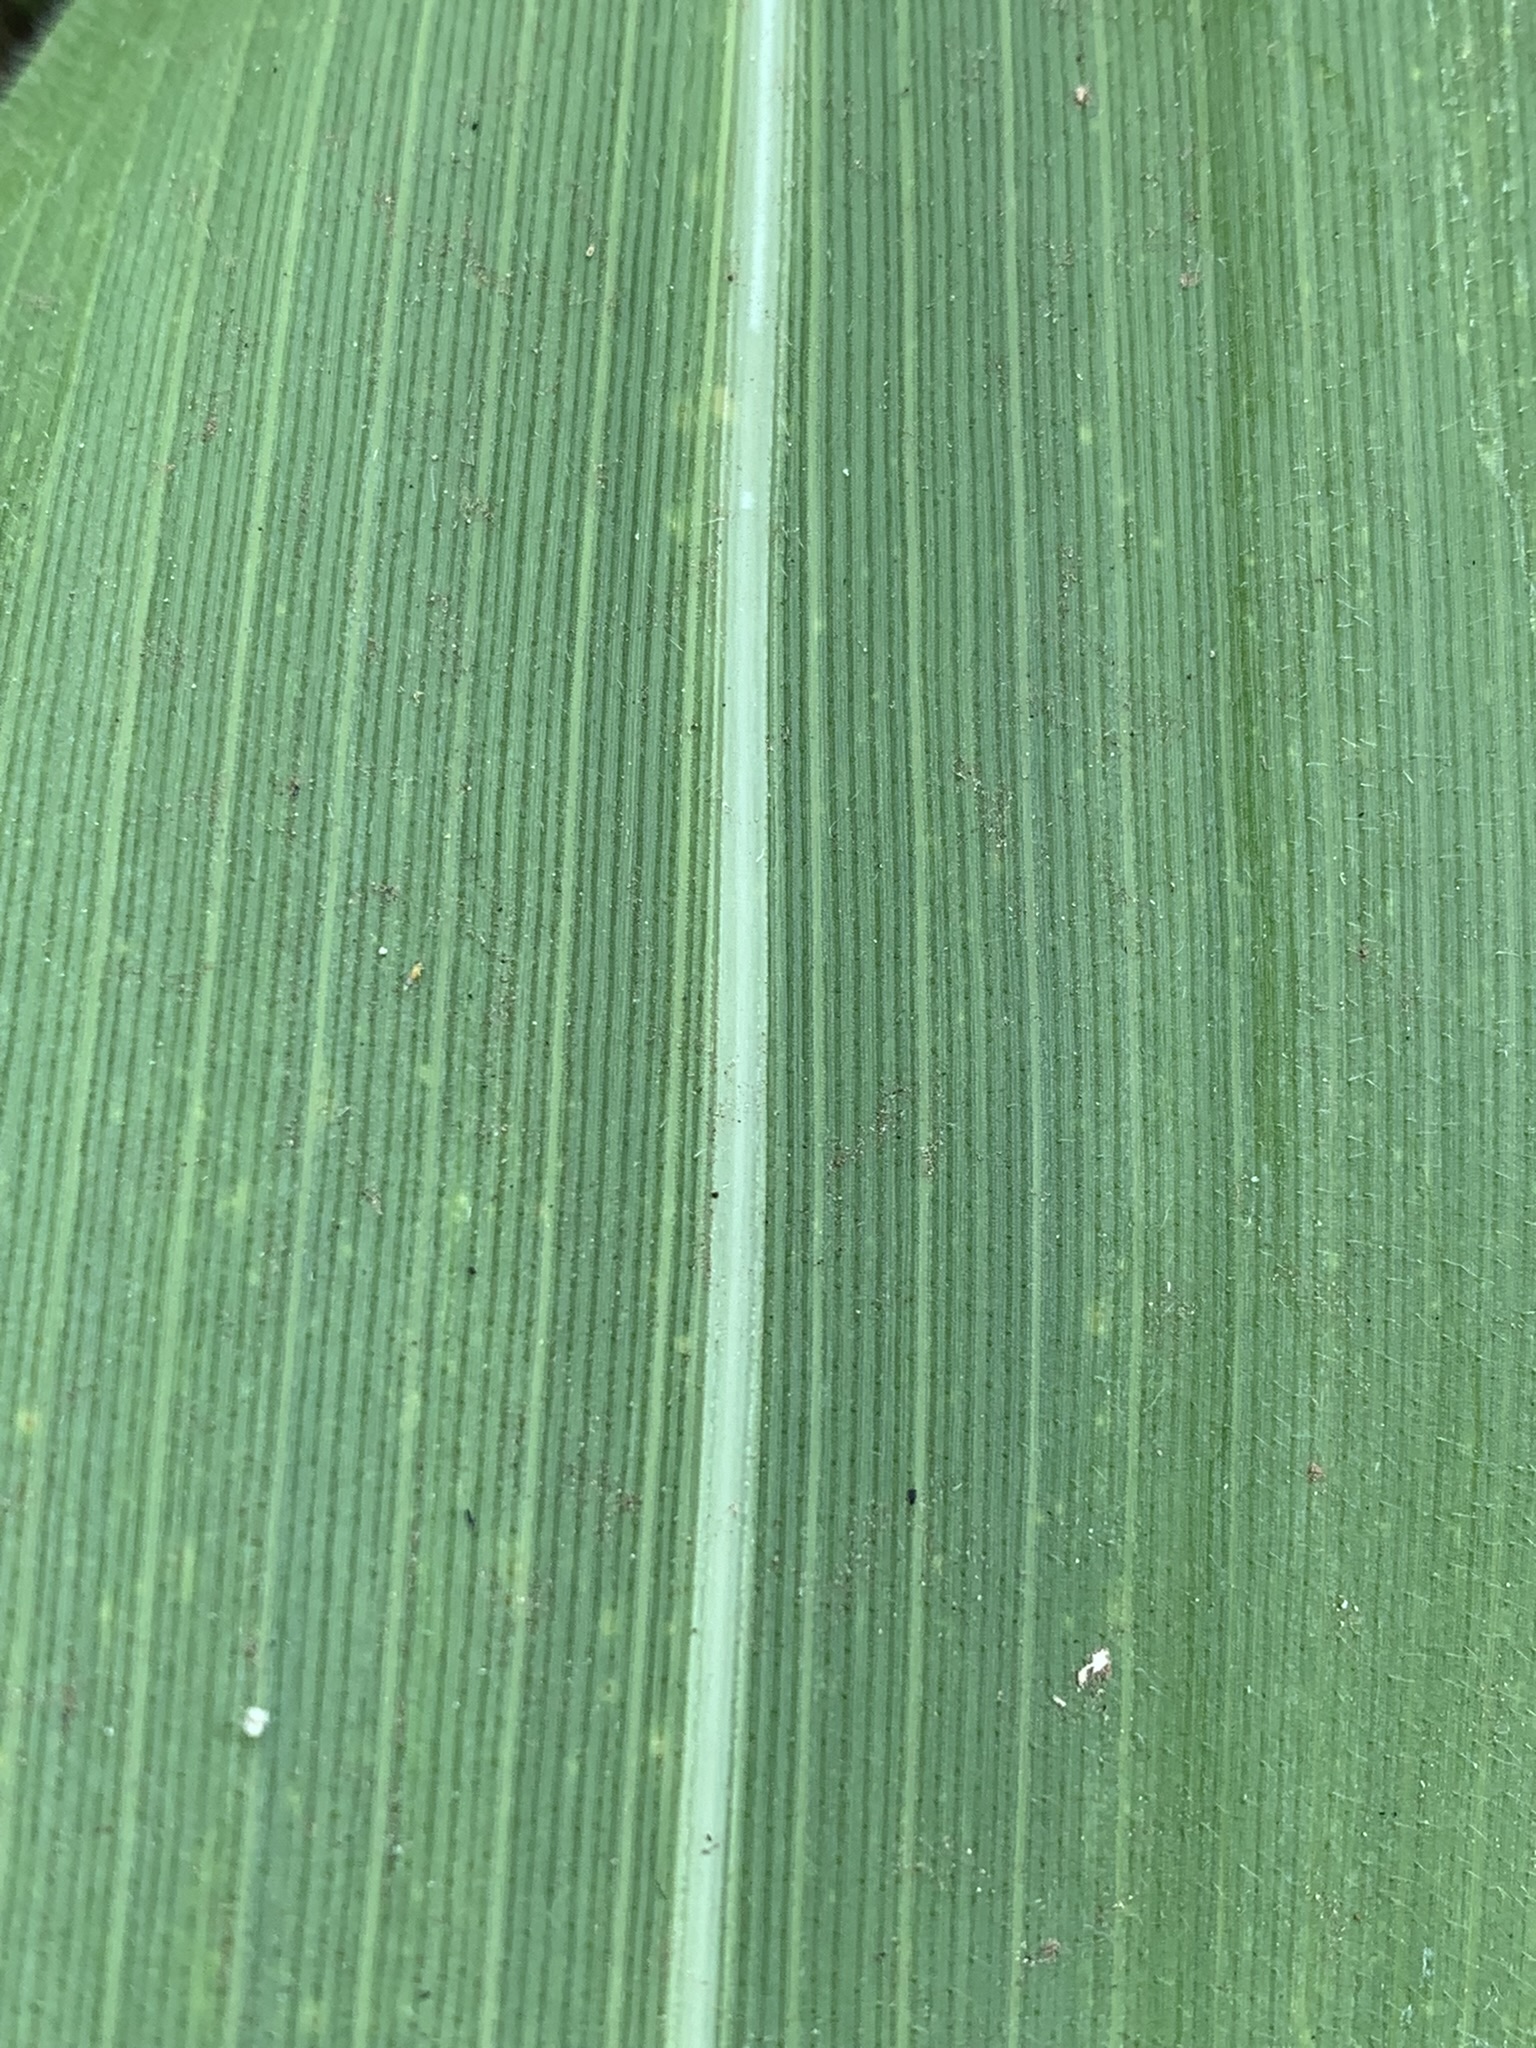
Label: Healthy